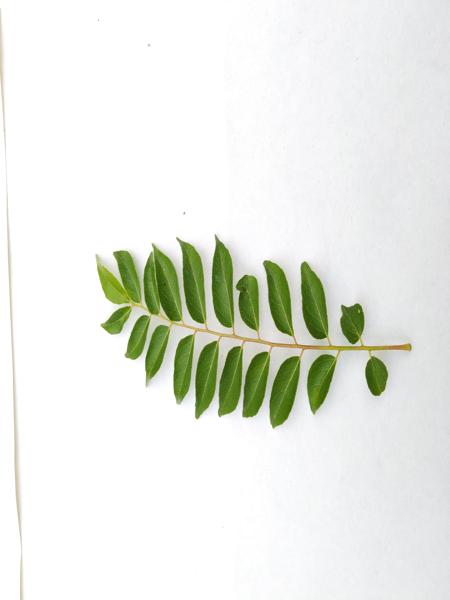
Plant: Curry